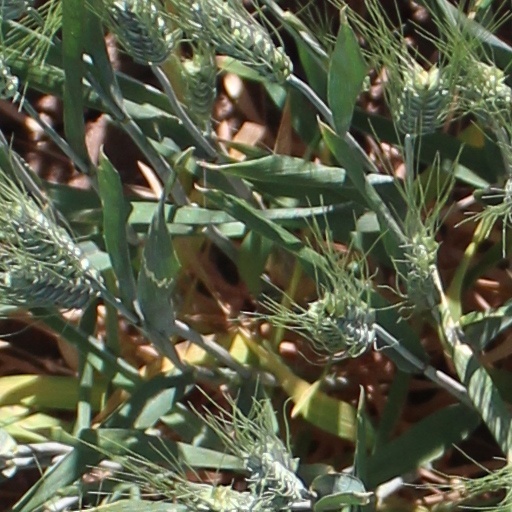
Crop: wheat